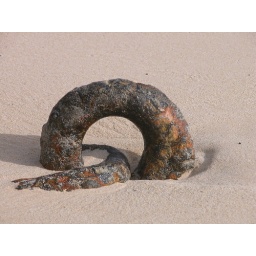
This relect was in the beach and with each wave, the sand would do a little bit more.